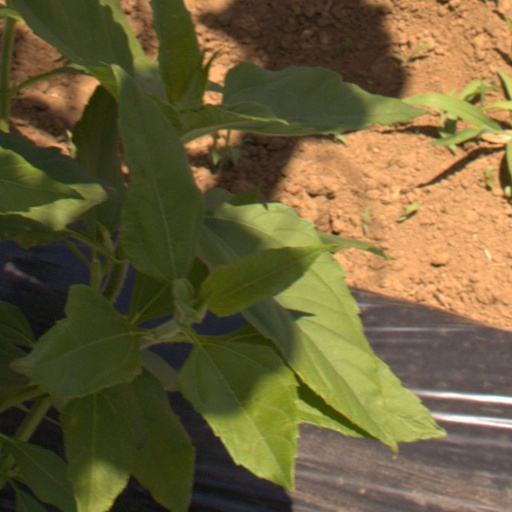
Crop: Jerusalem artichoke